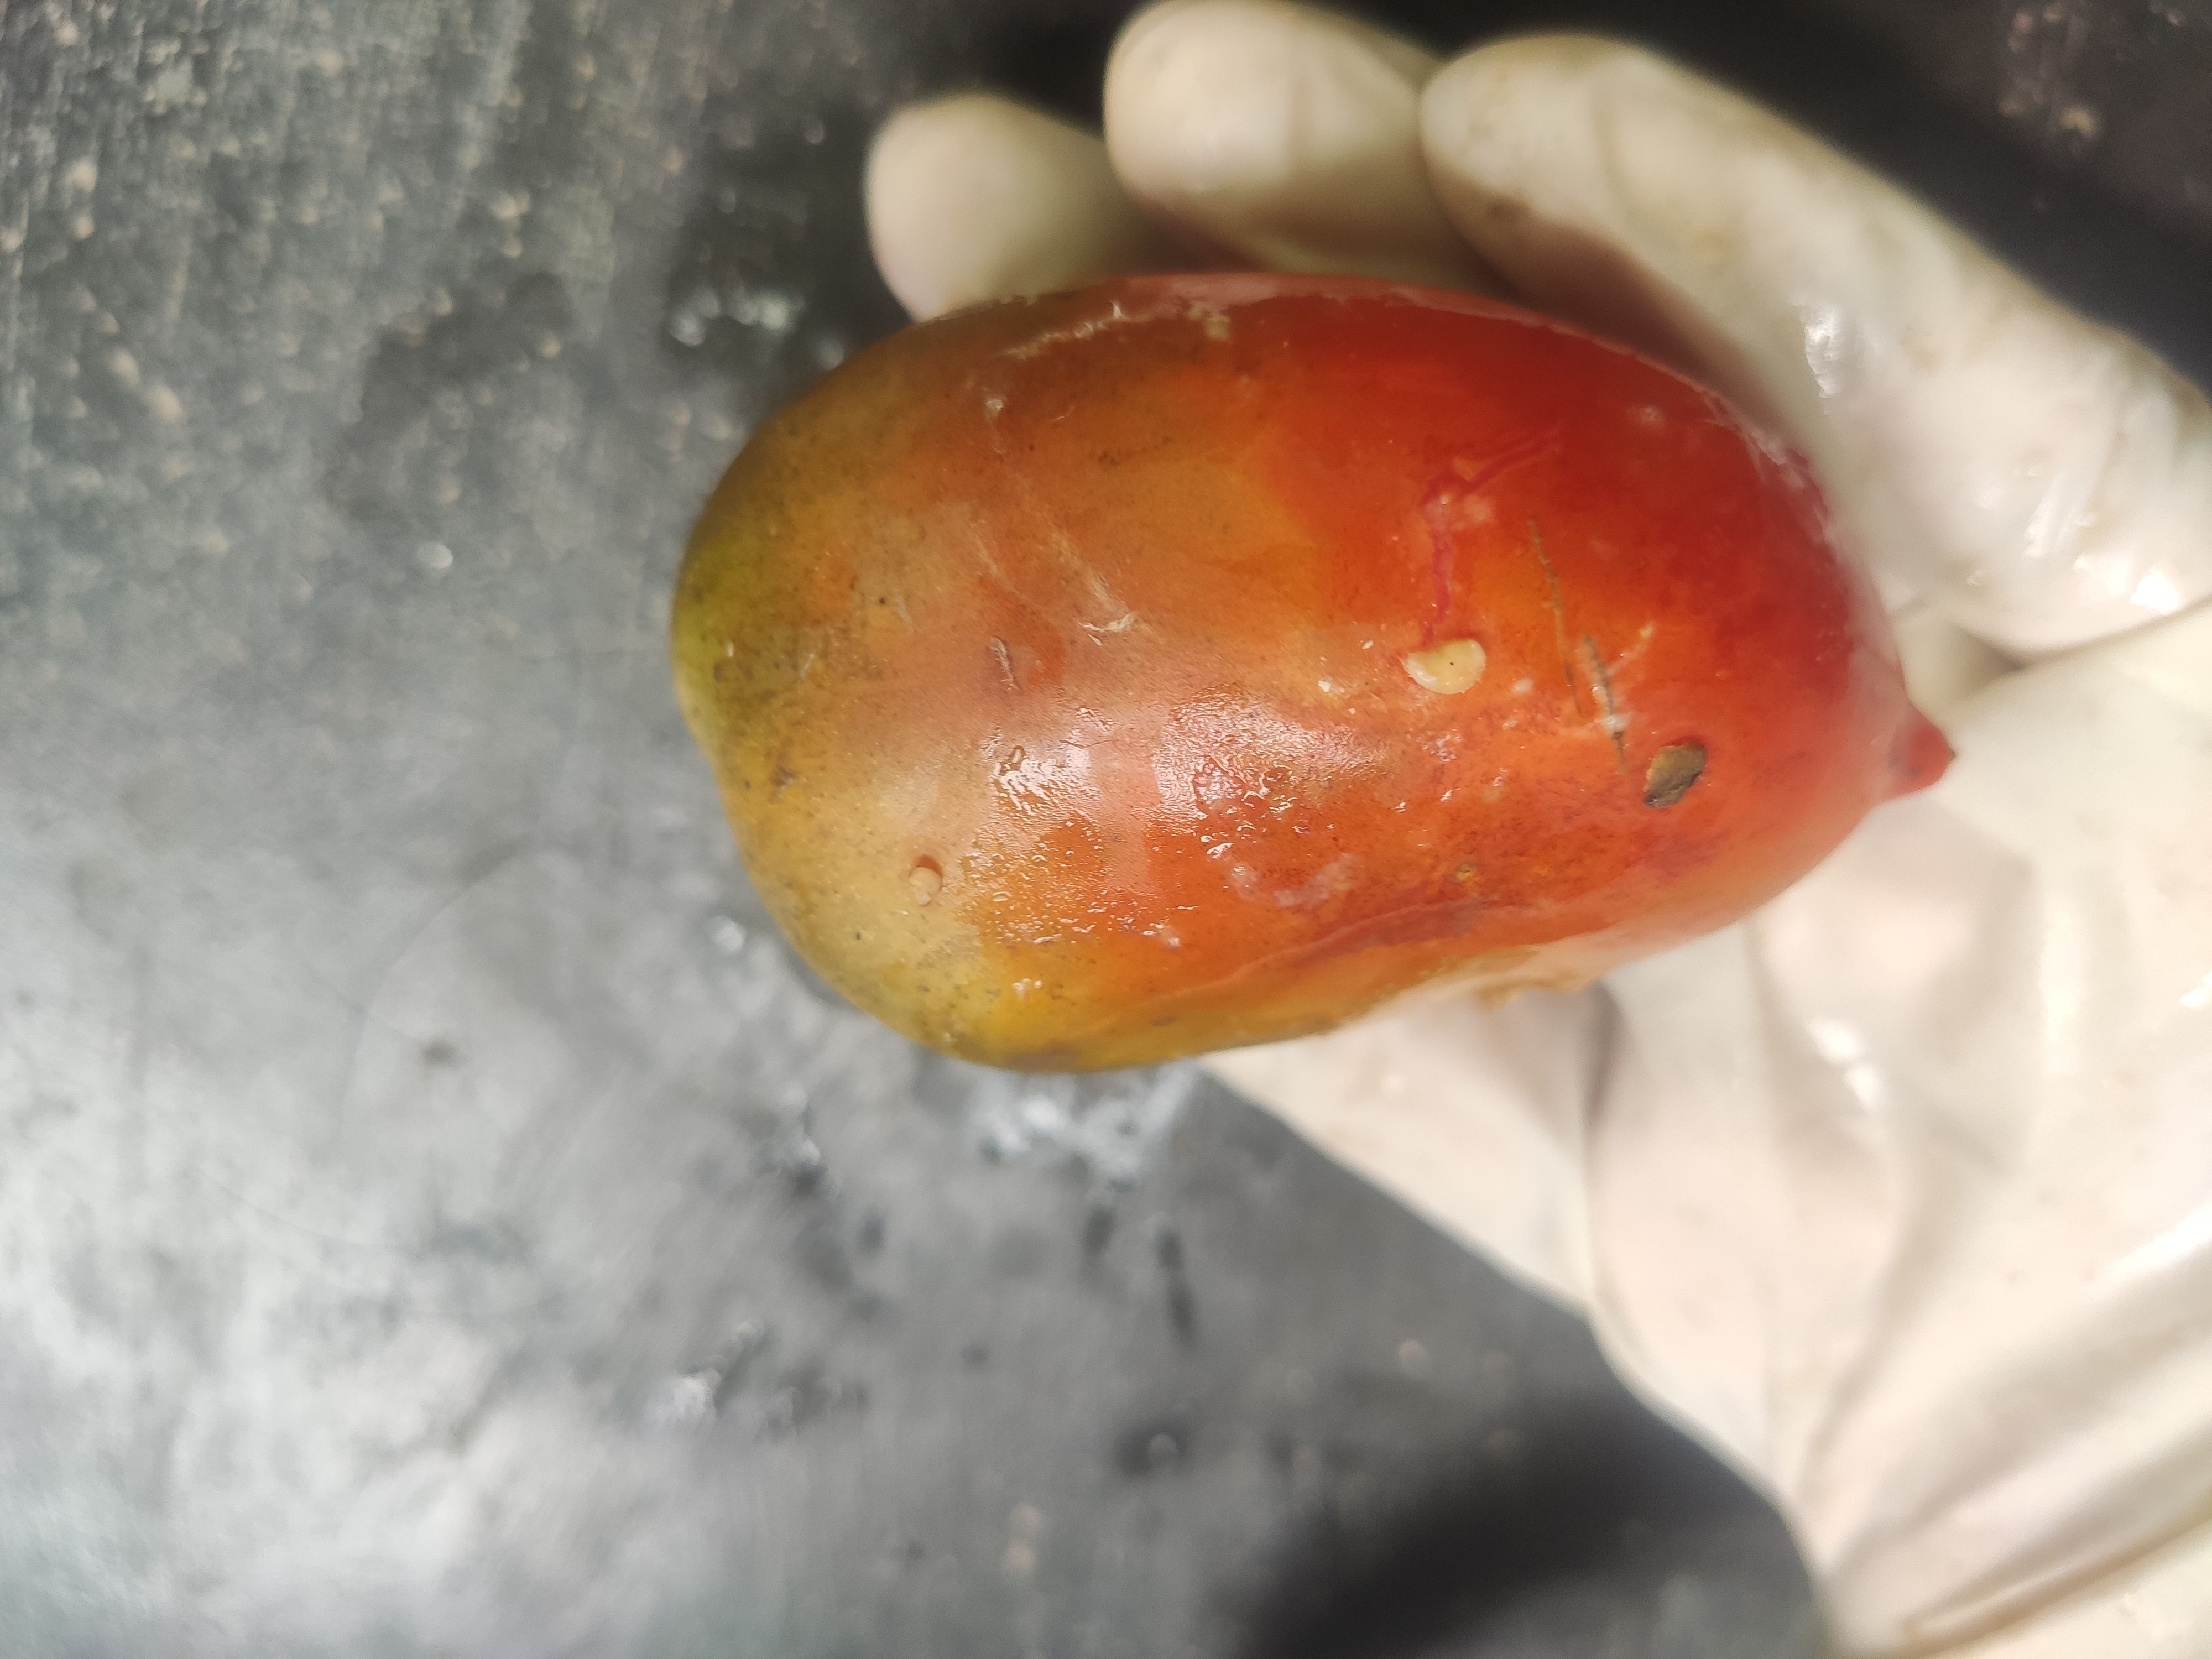
Fruit: tomatoes
Grade: 3rd-grade